Last Rites (Once Upon a Time)

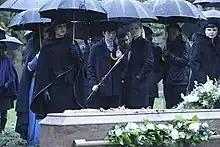

"Last Rites" is the twenty-first episode of the fifth season of the American fantasy drama series "Once Upon a Time", which aired on May 8, 2016.